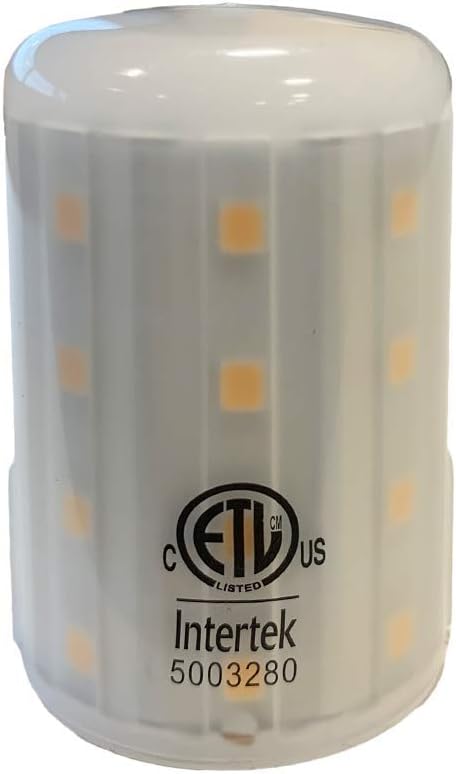
Tech Lighting LED Bi-Pin Replacement Module - Easy Install Alignment Side-Guides, 3000K, 550 Lumens, Dimmable, Damp Location Rated, GY 6.35 Socket Base (Short)
Category: Tools & Home Improvement
Energy-saving, high performance LED bi-pin pendant light replacement replicating a 35 watt low-voltage bi-pin. Easy Install LED Bi-Pin Replacement Module - Short. This LED module replaces the bi-pin halogen or xenon incandescent lamp in your Tech Lighting Low Voltage Pendant. GY 6.35 socket base. Suitable for damp locations. Dimmable using Tech Lighting magnetic and electronic transformers. 30,000 hours to L70. ETL, rated 12VAC, 6W, NED Class 1 & Class 2 systems. 3000K CCT. 550 lumens. 5-year warranty.
Features: Energy-saving, high-performance LED bi-pin pendant light replacement replicating a 35 watt low-voltage bi-pin. | GY 6.35 socket base. 6W LED, 3000K CCT, 550 lumens. | Suitable for damp locations. Suitable for enclosed luminaires. | Dimmable using Tech Lighting magnetic and electronic transformers. | 5-year warranty.